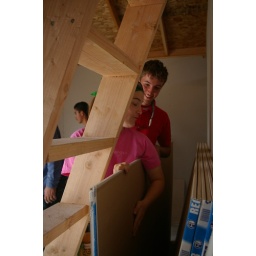
Site 14 outside Tecate Mexico building a house by the TKA students.